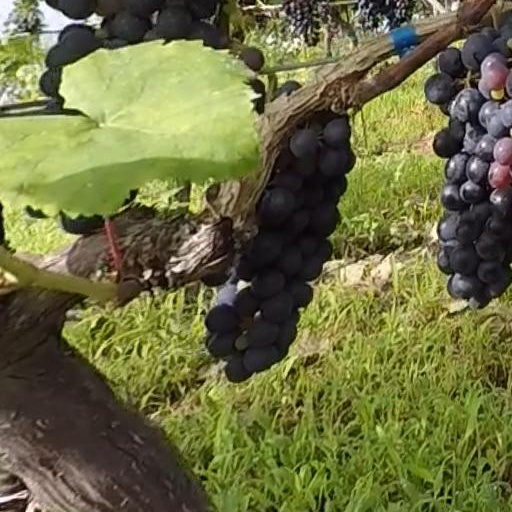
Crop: grape